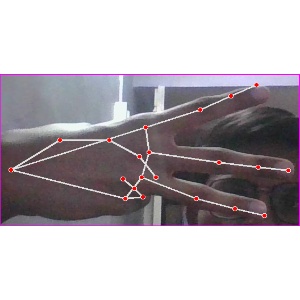
अक्षर: भ